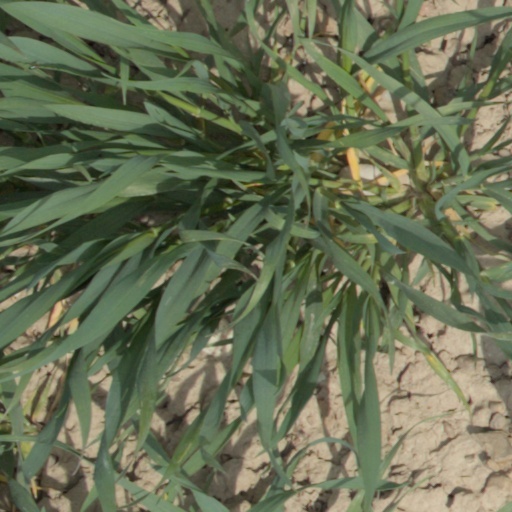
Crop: wheat